Palazzo Colonna (Marino)

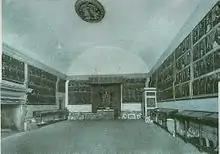
The Hall of the Popes in the 1920s: note the display cases of the municipal antiquarium arranged on either side of the hall.

One ascends to the main floor, or second floor of the palace, via the spiral staircase built by architect Girolamo Rainaldi in the early seventeenth century, and reconstructed quite faithfully in the 1950s. In addition to the numerous municipal offices, the floor houses reception rooms. First in order is the antechamber to the council chamber, a vast square room overlooked by five peperino doors. In the antechamber are placed the busts of Vittoria Colonna and Zaccaria Negroni, and a large painting - 400 x 200 centimeters - by the Marinese painter Stefano Piali, made in 2000 and entitled "The Return from the Battle of Lepanto", depicting precisely the return of Marcantonio II Colonna from the Battle of Lepanto in 1571. The council chamber, one of the largest in the Roman Castles, roughly corresponds to the pre-war Throne Room: however, it lacks the decorations that graced the latter. In fact, the great hall described by Giuseppe Tomassetti was adorned with frescoes by Jacopo Alessandro Calvi and a picture gallery of works by Taddeo Zuccari and Federico Zuccari, as well as fine wooden furniture. Another artistically important hall prior to the destruction in 1944 was the Hall of the Popes, into which the portraits of the popes had been transferred, as mentioned above. In all of these halls, originally vaulted with a keel vault, there was the coat of arms of the Colonna family in the center of the ceiling.